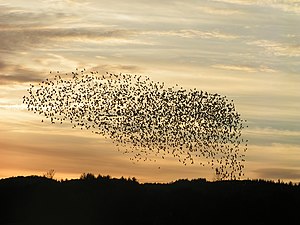
Ørnsø
Sort sol ved Ørnsø
Billede af ""sort sol"" ved Ørnsø i Silkeborg
Ørnsø er en sø i den vestlige ende af Silkeborg. Den er på cirka 45 hektar og er 10,5 meter dyb på det dybeste sted. Den får det meste af sit vand fra Funder Å i vest og Arnakkekilden i syd ved Silkeborg Bad, men også fra nogle kilder neden for Funder Krat. Her har der bl.a. været et ørreddambrug. I sydenden af søen ligger nogle moser og småsøer, som hedder Tranevig. I nordsiden kommer et lille tilløb fra Pøtsø og Lyngsø. Ørnsø har sit afløb via Lyså til Silkeborg Langsø og derigennem til Gudenåen. Det er en næringsrig sø med et rigt fugleliv og godt fiskeri.